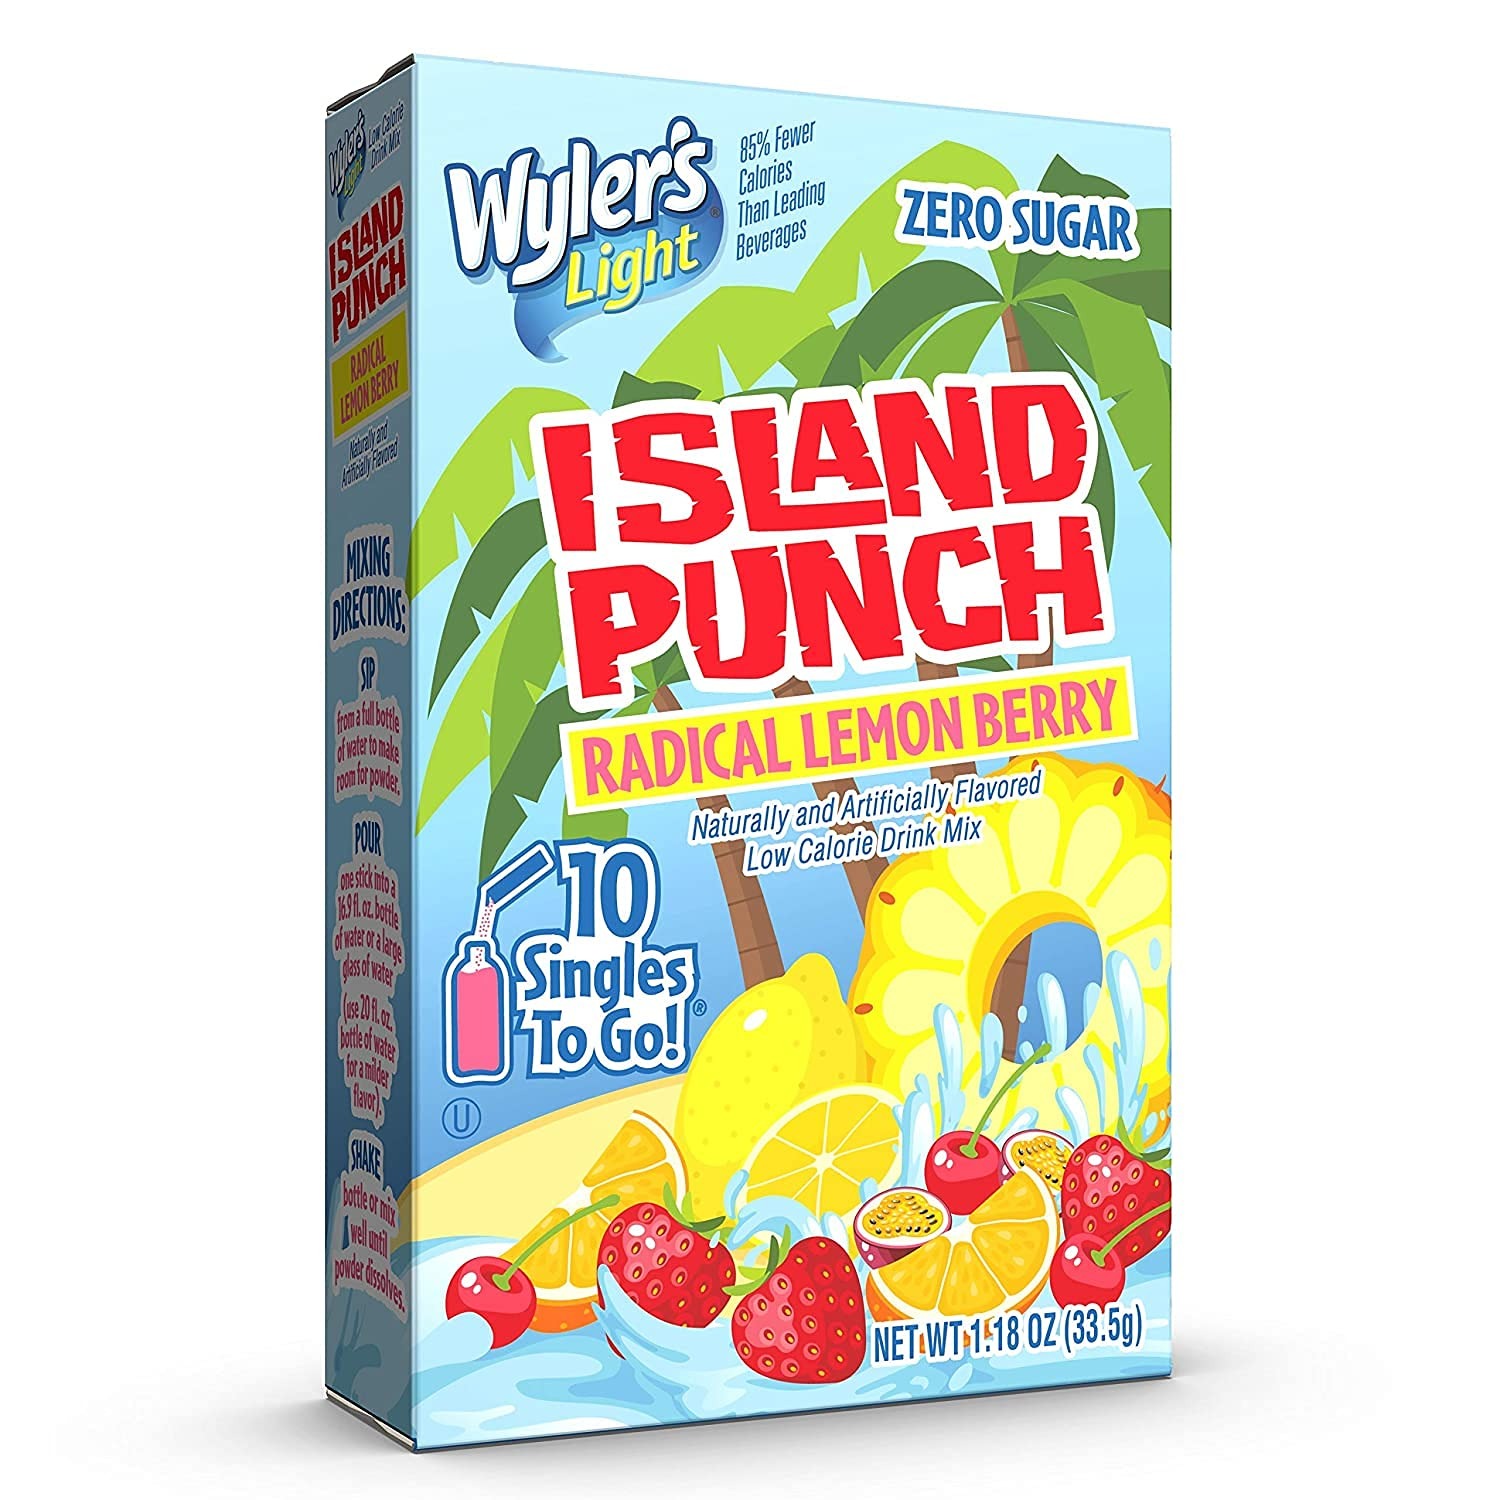
Item Name: Wyler's Light Island Punch, Radical Lemon Berry, 10 CT
Bullet Point 1: TROPICAL FLAVOR – Flavor surrounded by water! Island Punch Singles To Go by Wyler’s Light are here to make hydration taste great so you can treat your family to the taste of tropical escape – anytime, anywhere!
Bullet Point 2: CONVENIENT – Now you can enjoy the refreshing taste of Wyler’s Light Island Punch at the gym, at work, in your car or whenever you go. They are perfectly portioned powdered drink mixes for your on-the-go convenience.
Bullet Point 3: ZERO SUGAR – Wyler’s Light Island Punch Singles To Go are caffeine free, gluten free, and sugar free drink mixes. Plus, they are an excellent source of vitamin C.
Bullet Point 4: CHOOSE FROM 5 FLAVORS – Choose from 5 tropical flavors including Fruity Red Punch, Purple Berry Wave, Green Tropical Dream, Blue Ocean Breeze, and Radical Lemon Berry.
Bullet Point 5: 1 PACK – With 10 drink mix sticks in each box and 1 boxes in a case, you get a total of 10 Wyler’s Light Singles To Go. Plenty to keep you and your family hydrated!
Product Description: It’s flavor surrounded by water! Island Punch Singles To Go by Wyler’s Light are here to make hydration taste great so you can treat your family to the taste of tropical escape. These perfectly portioned powdered drink mix sticks are easy to toss in your bag so you can enjoy the refreshing taste at the gym, at work, in your car, or wherever your day takes you. Wyler’s Light Island Punch Singles To Go include ZERO SUGAR and are an EXCELLENT SOURCE OF VITAMIN C. Plus they are caffeine free and gluten free, so they’re great for treating your family to the taste of a tropical escape! With 10 sticks in each box and 12 boxes in a case, you get a total of 120 Singles To Go there are plenty to keep everyone hydrated and happy. Choose from five tropical flavors including Fruity Red Punch, Purple Berry Wave, Green Tropical Dream, Blue Ocean Breeze, and Radical Lemon Berry.
Value: 1.18
Unit: Ounce

Price: 7.99